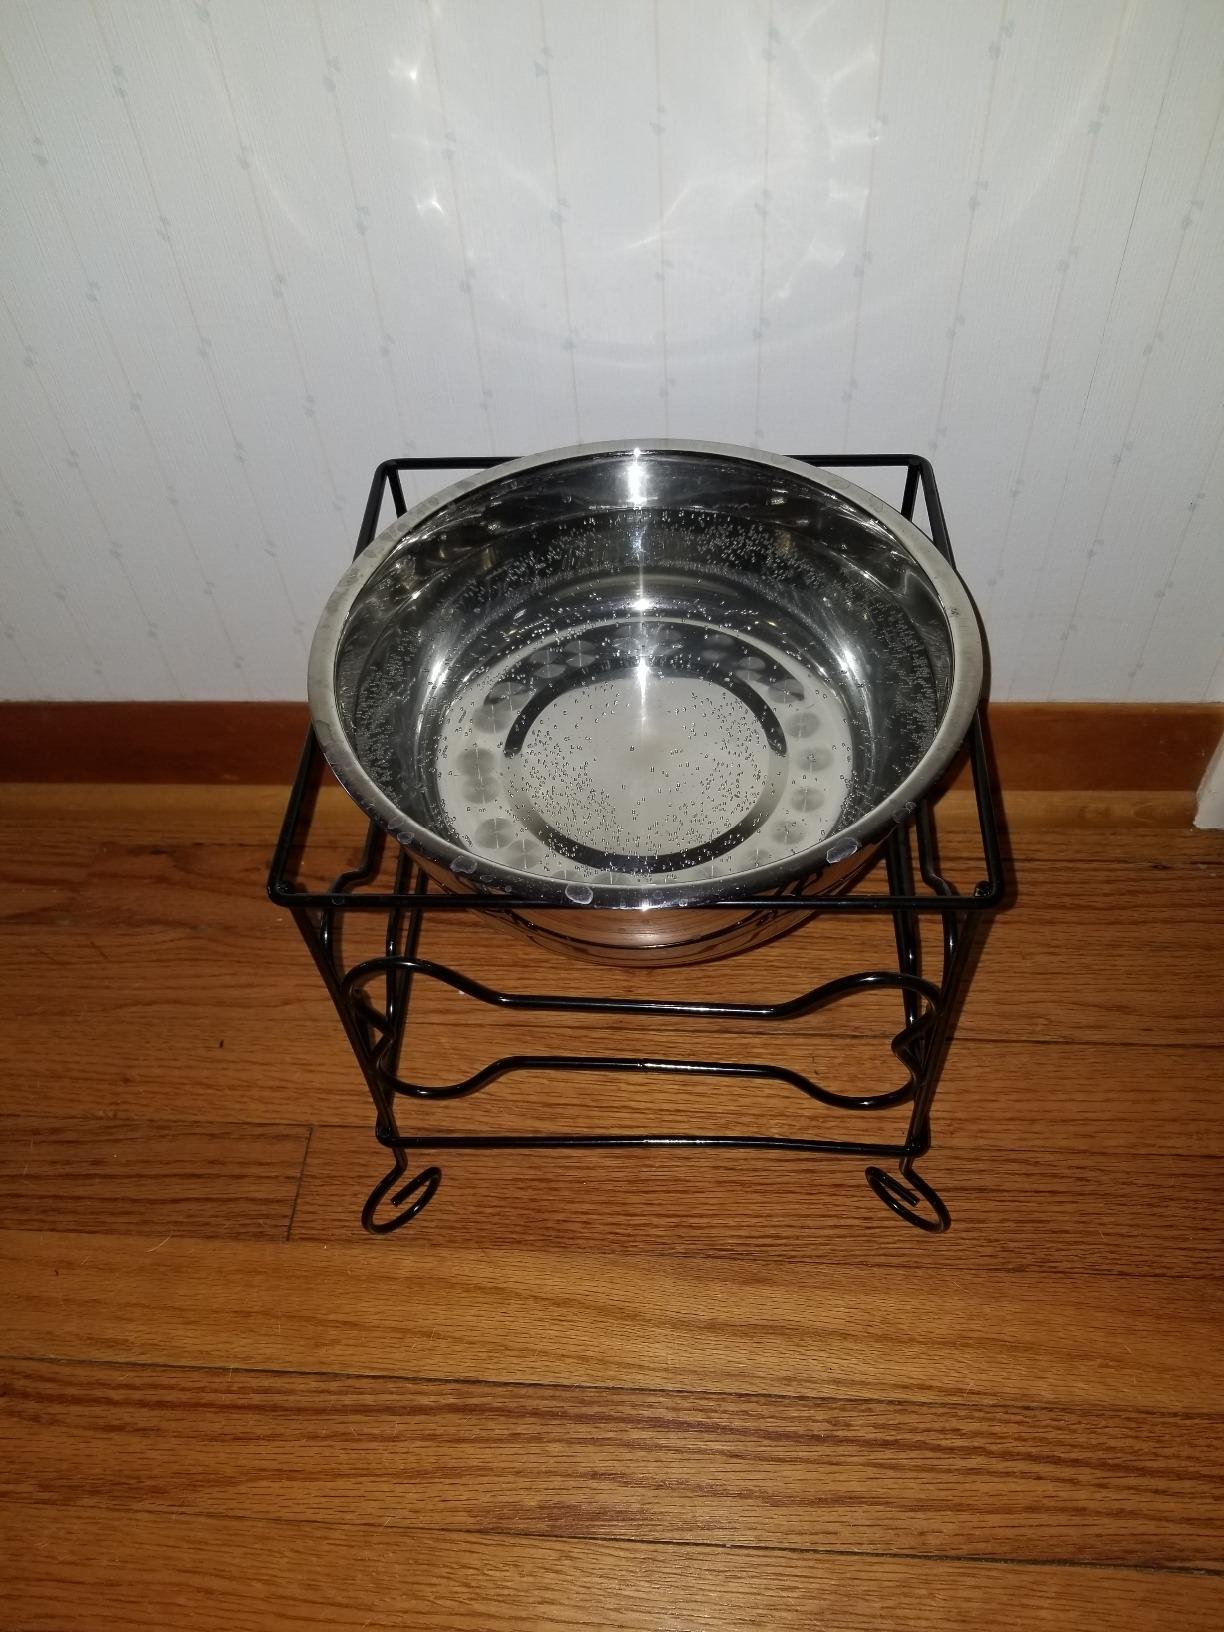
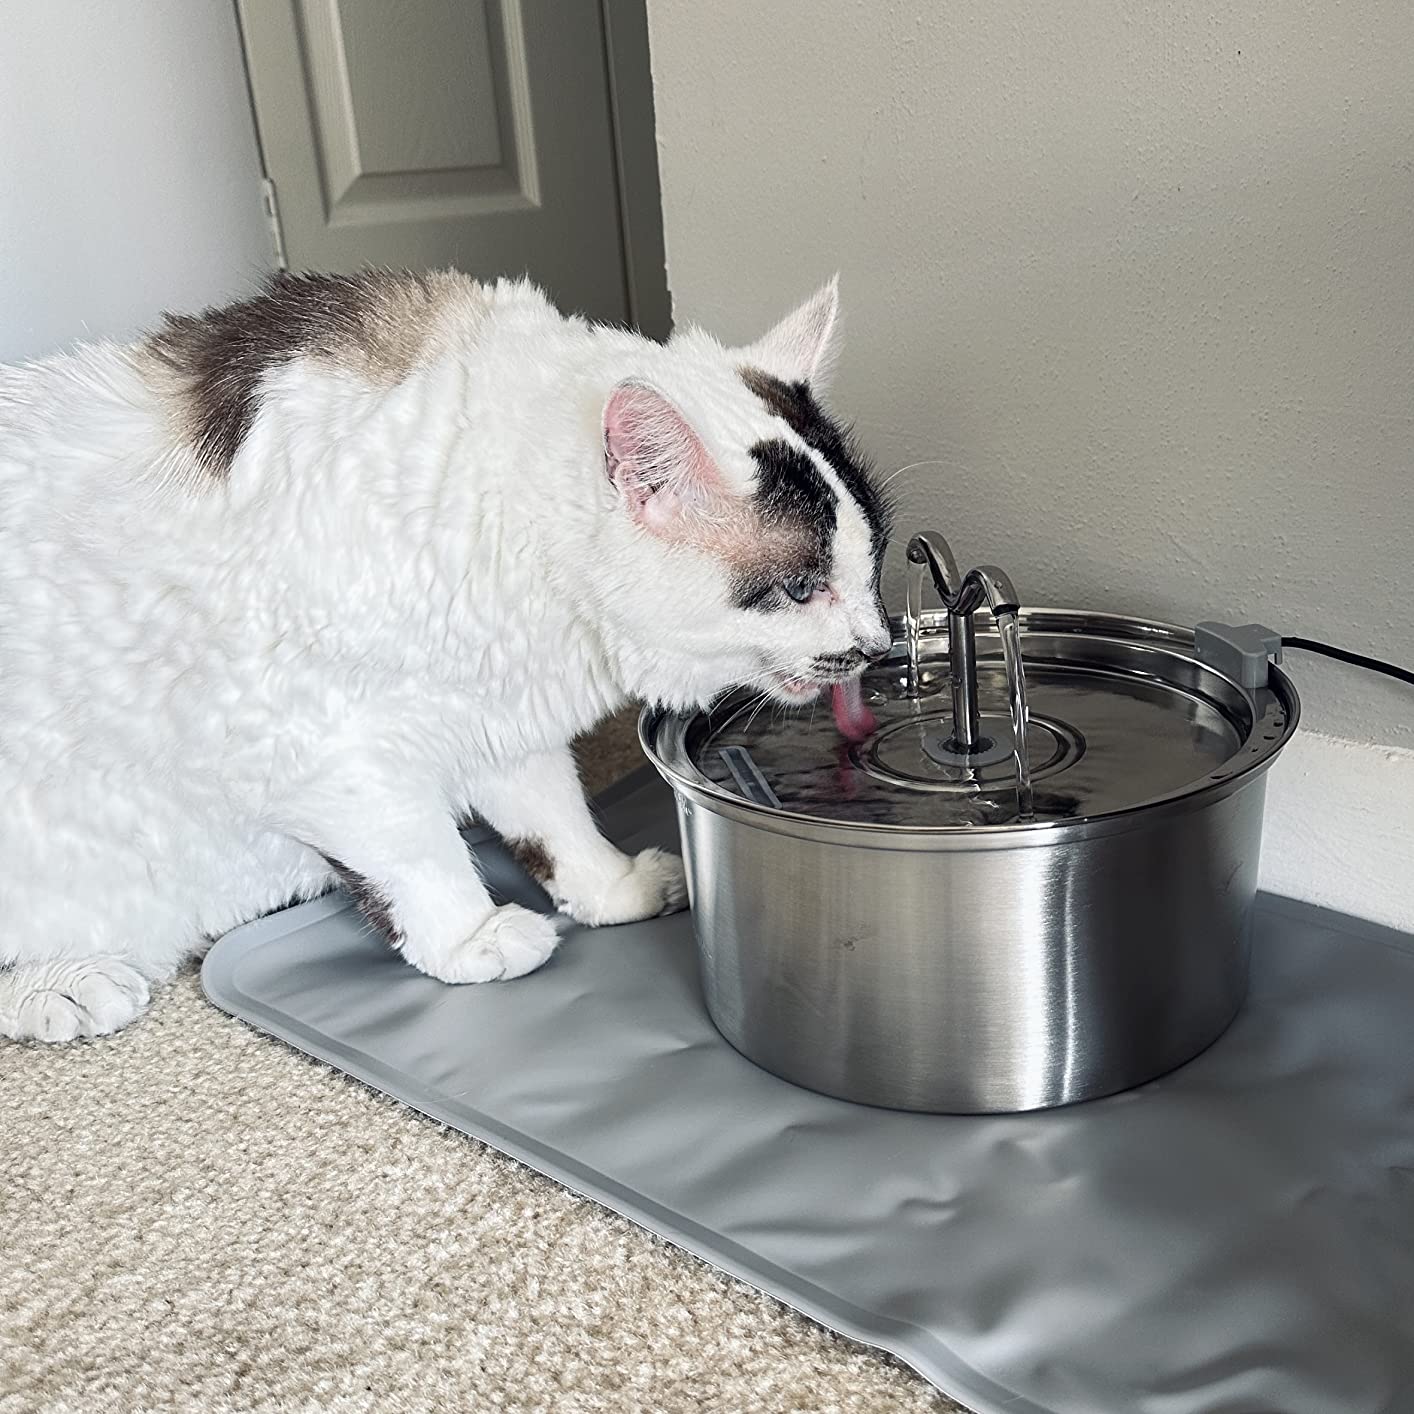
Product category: items_bowl
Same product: no